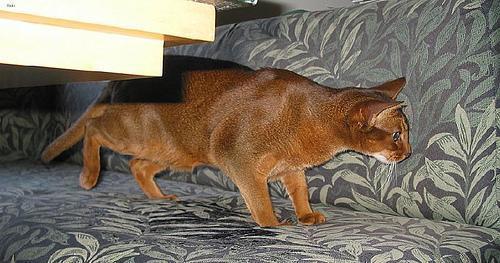
Abyssinian